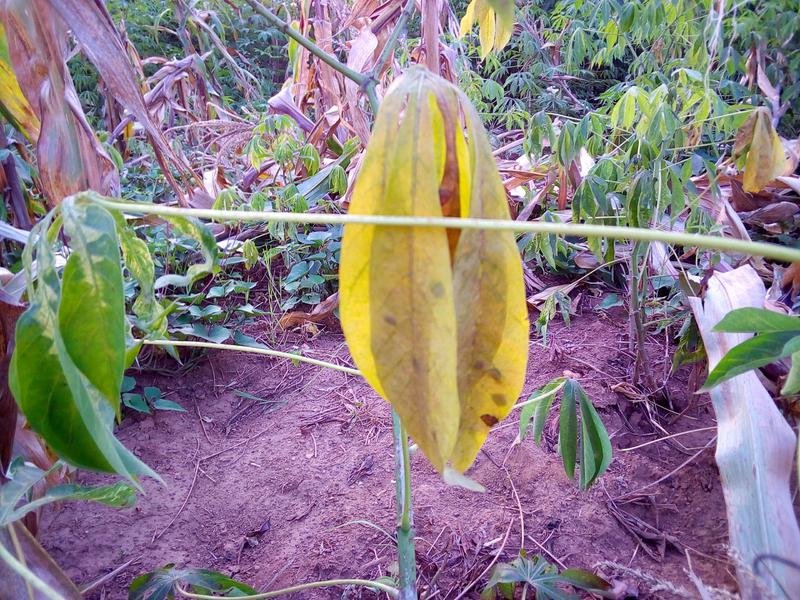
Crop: cassava
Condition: mosaic_disease